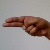
The image shows a hand gesture representing the letter 'H' in Indian Sign Language.